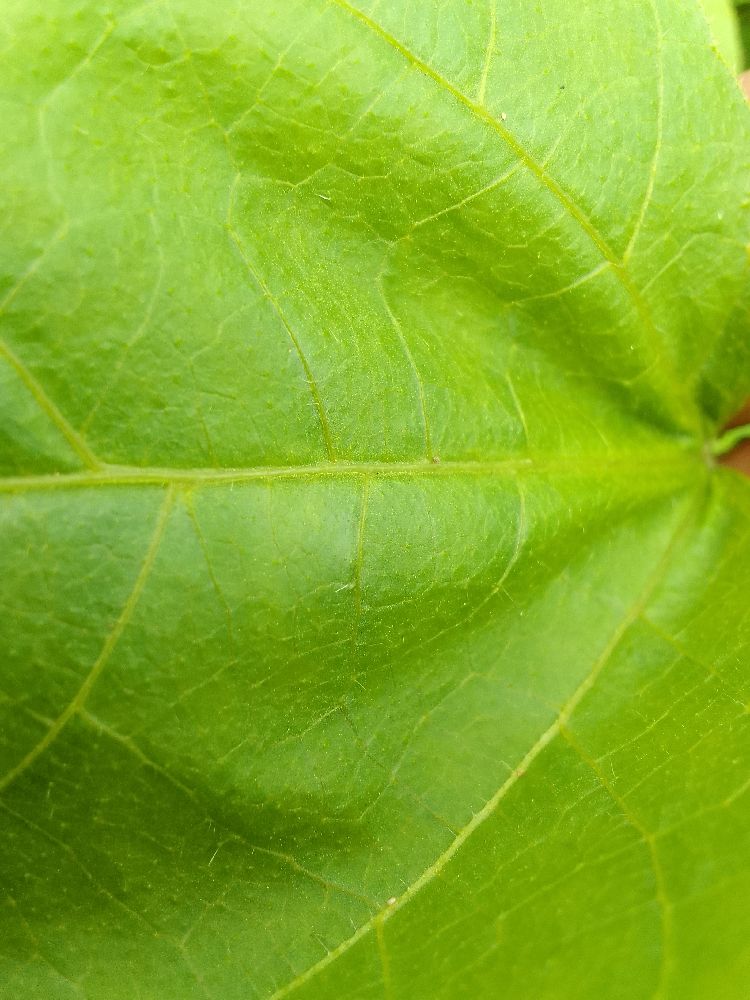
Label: healthy